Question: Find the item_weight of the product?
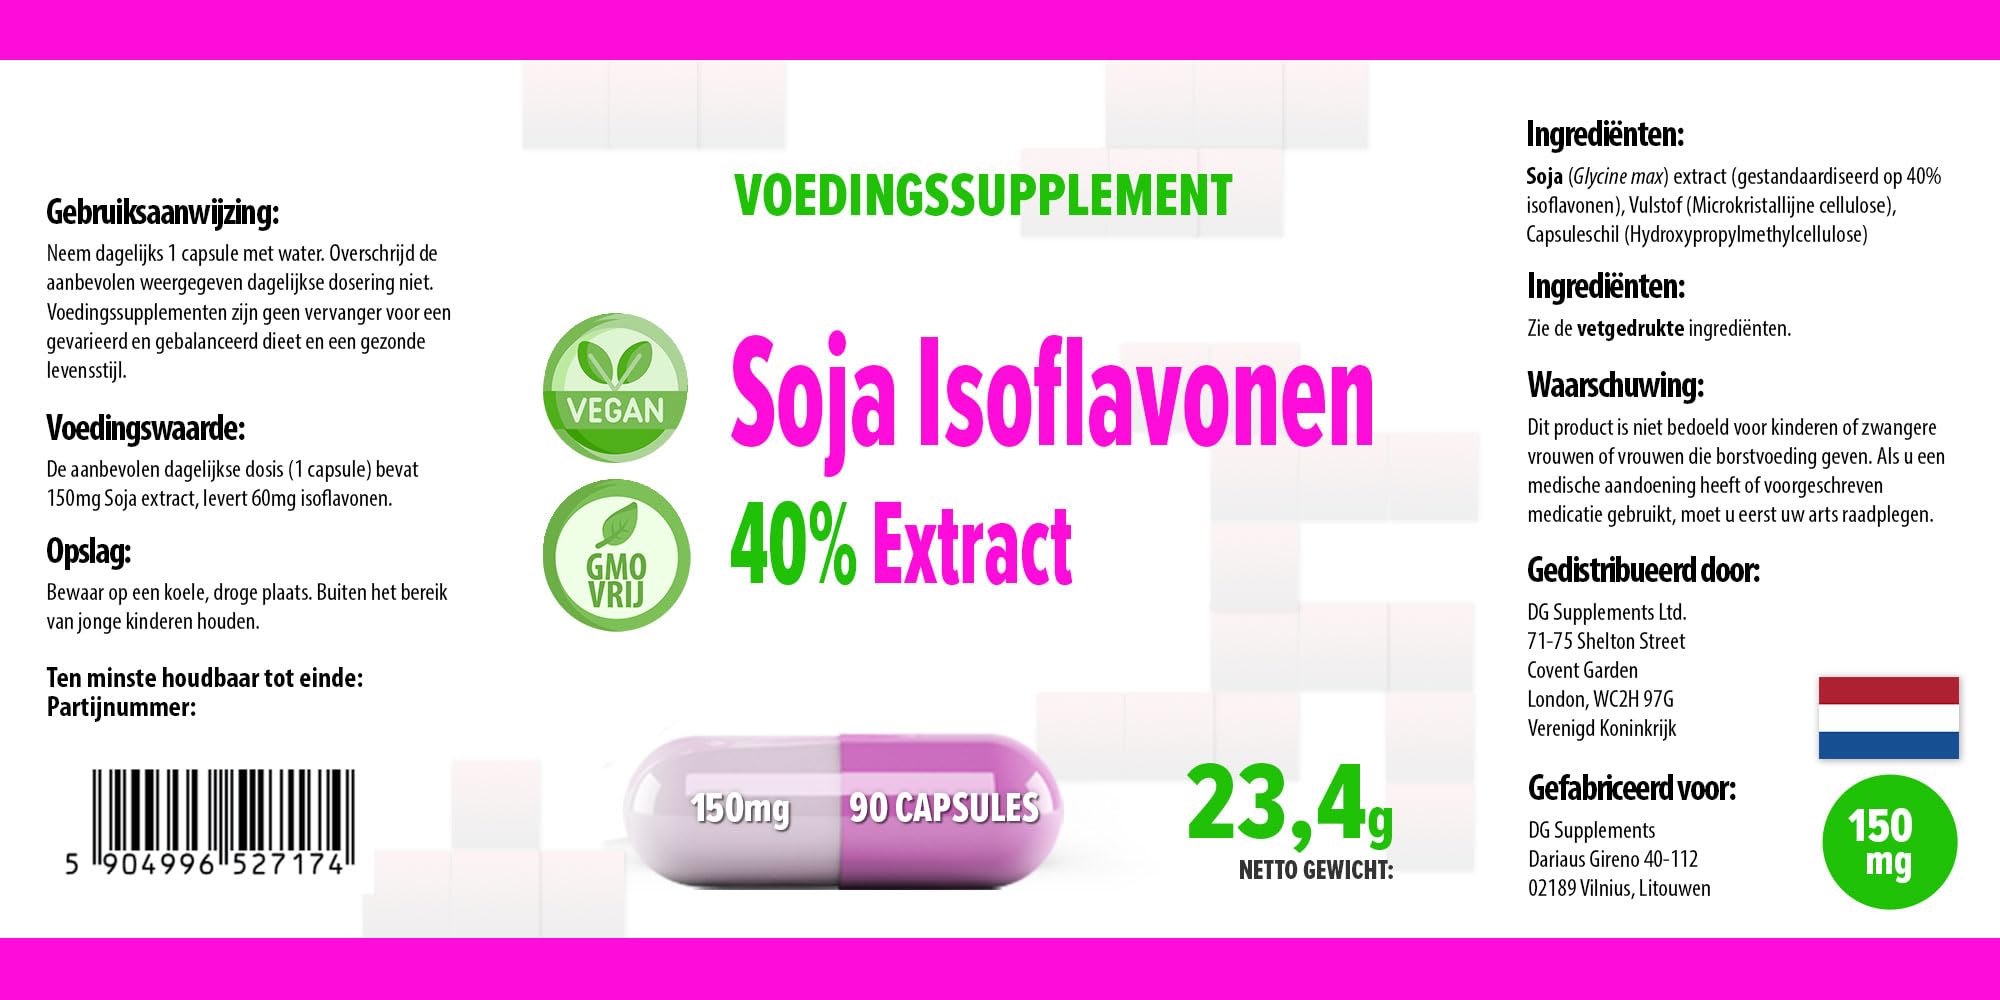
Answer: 23.4 gram